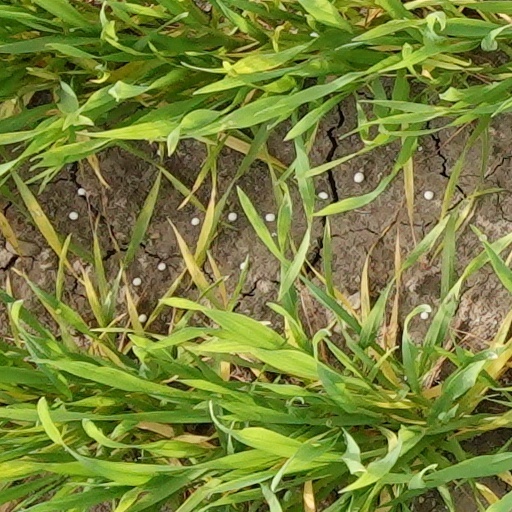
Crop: wheat